Hells Angels MC criminal allegations and incidents

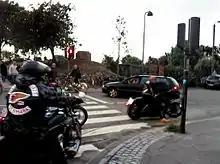
Hells Angels in Sundbyøster, Copenhagen (2011)

Conflicts between youth gangs from the Copenhagen districts of Amager Vest, Amager Øst and Nørrebro started to occur in the early 1970s and by the late 1970s, the Galloping Goose, Nomads, Iron Sculls and Dirty Angels motorcycle clubs united as Unionen MC before applying for membership of the Hells Angels. The former Unionen officially became the first Scandinavian Hells Angels chapter on December 30, 1980, setting up chapters in Copenhagen's Titangade and Nørrebro districts. Shortly thereafter, the Filthy Few, an Amager-based club, merged with the Nøragersmindebanden to form Bullshit MC, settling in Freetown Christiania where they benefited from the trade in cannabis products and challenged the Hells Angels for control of Copenhagen's biker scene. The two clubs would wage war against each other between September 1983 and December 1985. The Copenhagen biker war began on September 24, 1983, when three Bullshit members and a woman entered the "Søpromenaden" restaurant, a known Hells Angels hangout, at Dag Hammarskjölds Allé 37. Two of the three Bullshit members, Søren Grabow Grander (November 25, 1962 – September 24, 1983) and Flemming Hald Jensen (April 4, 1962 – September 24, 1983) were killed in a bottle and knife attack. Hells Angels member Bent "Blondie" Svane Nielsen was convicted for the murders. In November 1983, Bullshit president Henning Norbert "Makrellen" Knudsen (January 15, 1960 – May 25, 1984) was interviewed on the live television show "Mellem Mennesker" ("Between Humans"), which aired on DR TV, and stated that he would not allow an American motorcycle club such as the Hells Angels to gain control in Denmark. Knudsen was shot and killed with a submachine gun in front of his wife Pia outside their home on May 25, 1984. At the time of his death, Knudsen and other Bullshit members were the prime suspects for the double murder of two young men (aged 16 and 20) in Amager six days before. A Yugoslavian immigrant would later be convicted of those murders, however. Three Hells Angels were convicted for their part in Knudsen's killing; Jens-Peter Kristensen was sentenced to twelve years in prison, and Christian Middelboe was sentenced to seven years, both for aiding Jørn "Jønke" Nielsen who carried out the shooting. Nielsen fled to Canada but was apprehended and extradited back to Denmark in 1989 where he served sixteen years in prison for the murder.